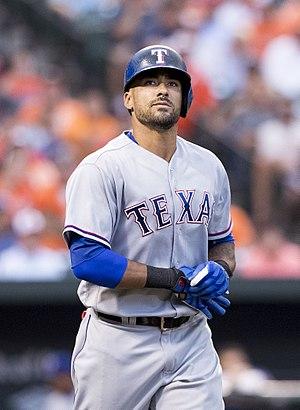
Ian M. Desmond est un joueur d'arrêt-court, de champ extérieur et de premier but de la Ligue majeure de baseball. Depuis 2017, il évolue chez les Rockies du Colorado.